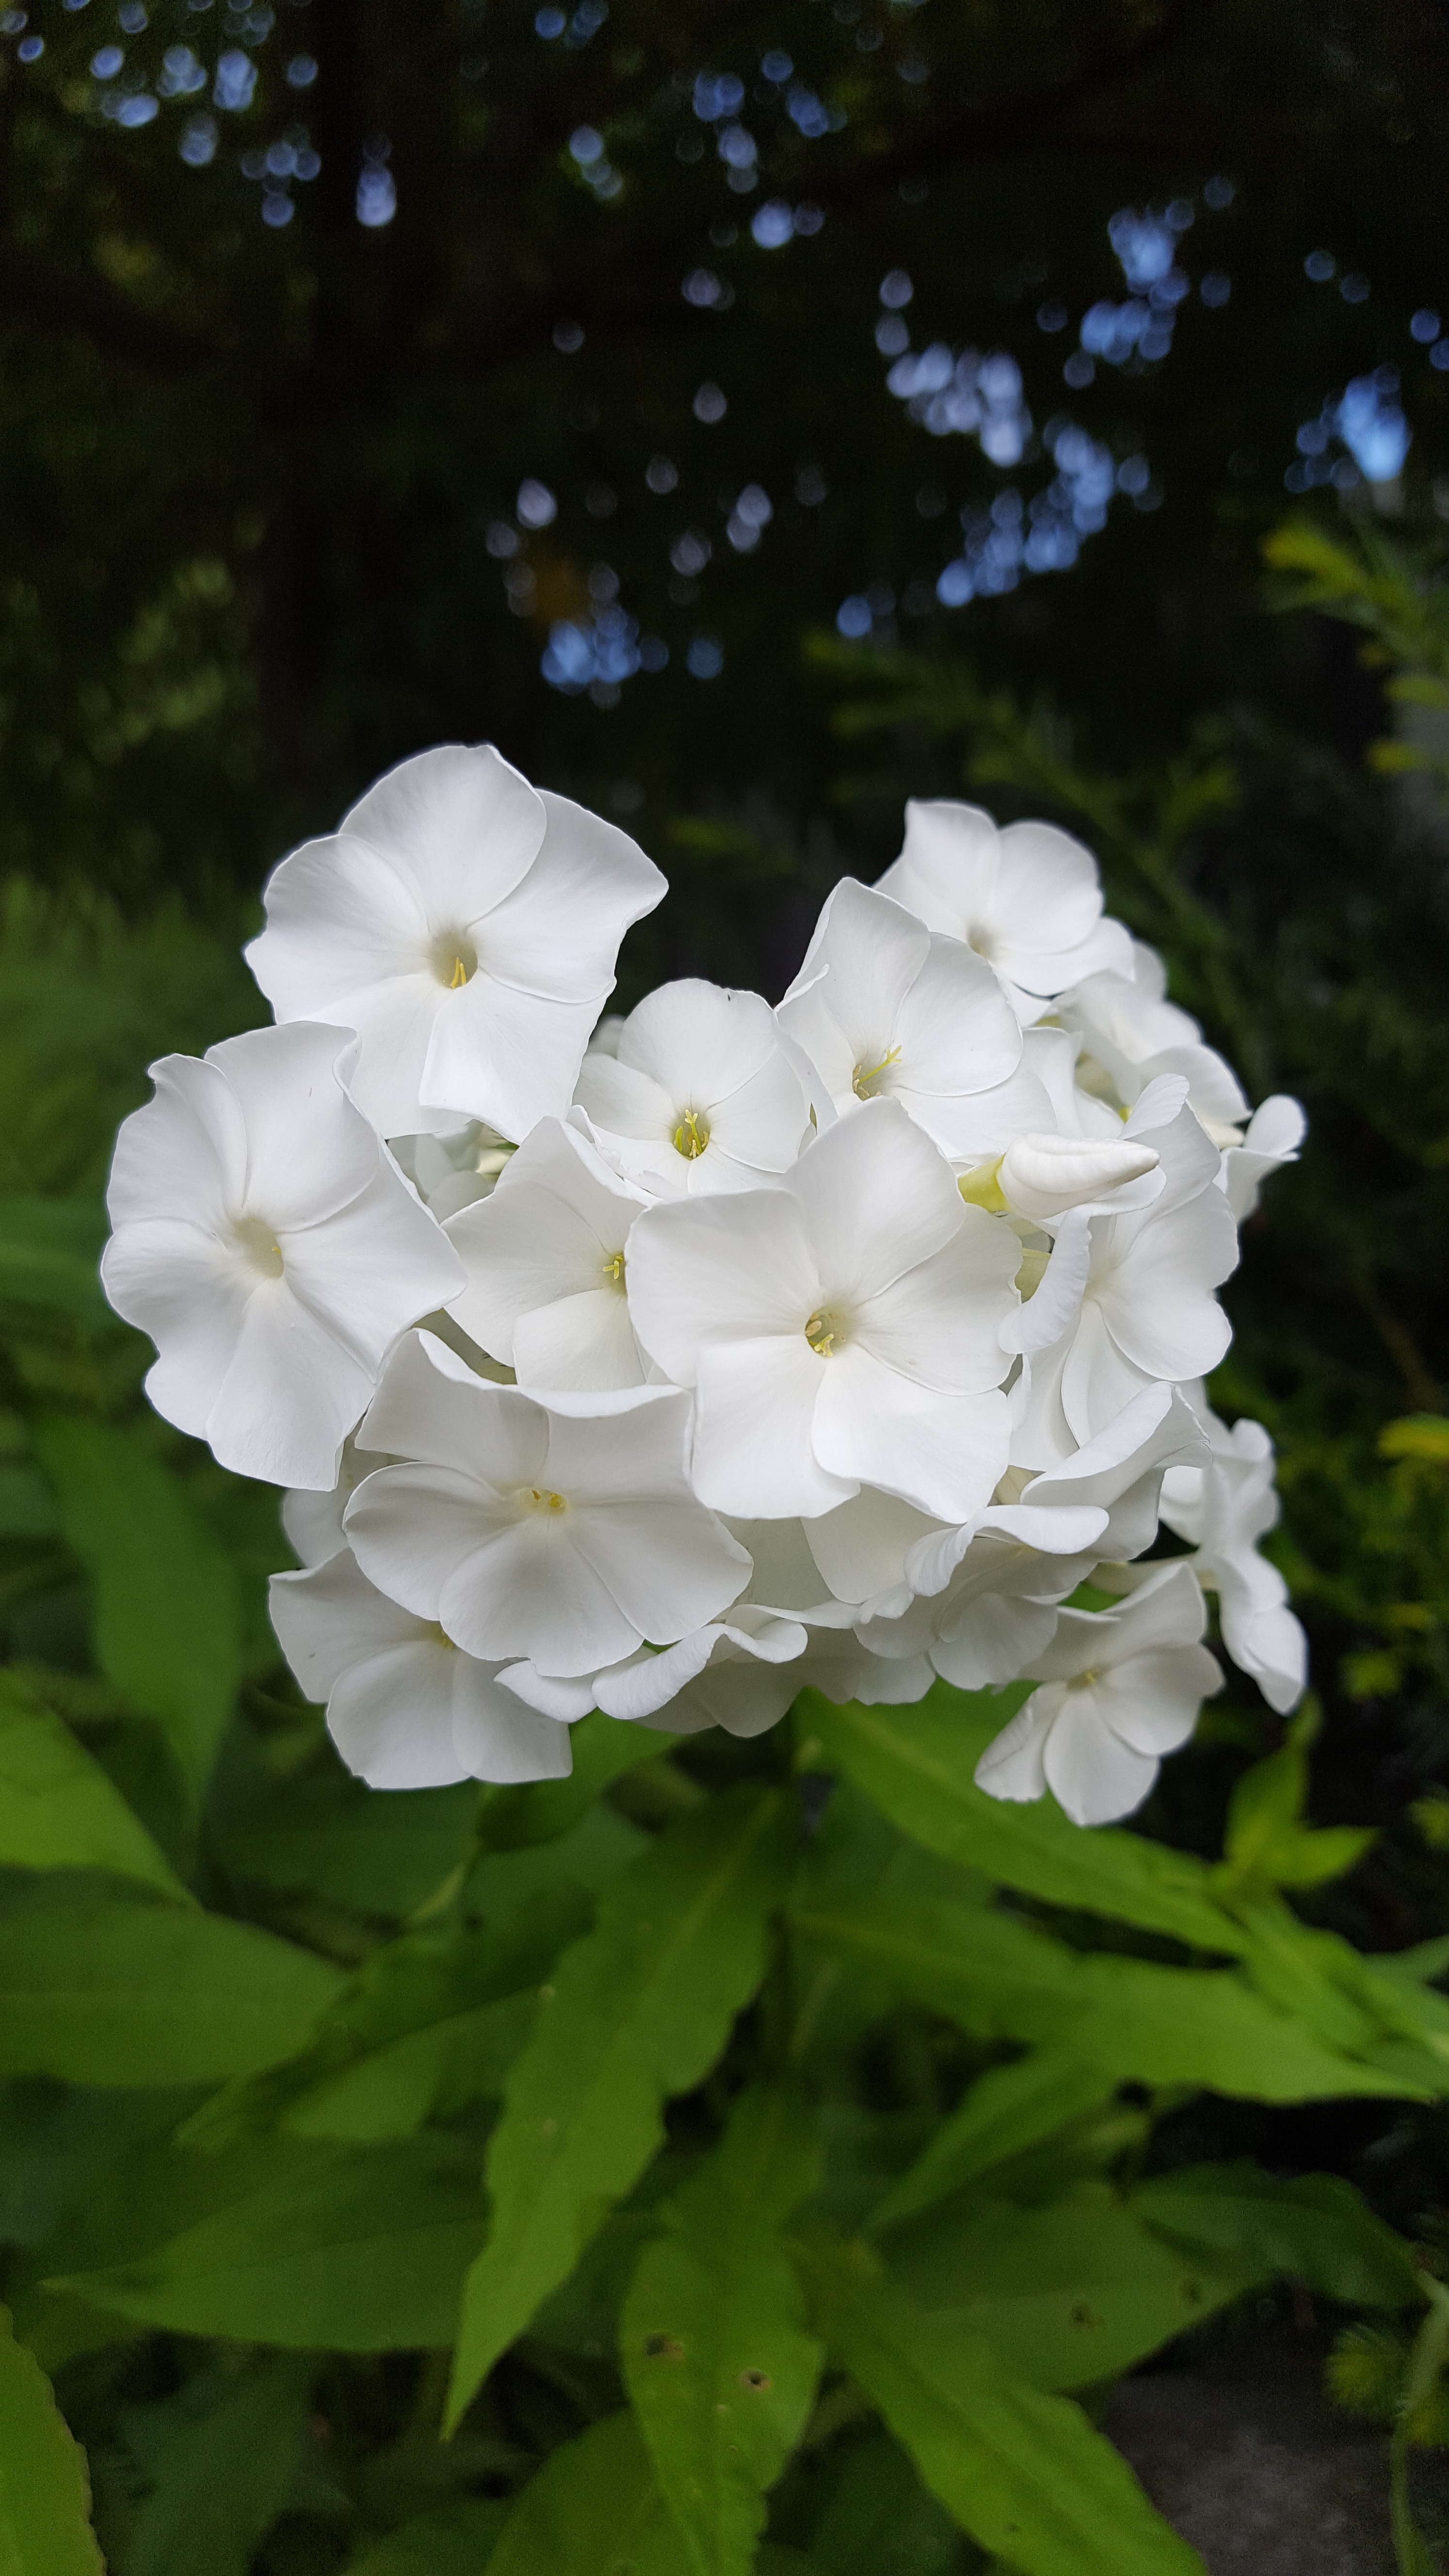
nature, blossom, plant, white, flower, petal, botany, flora, wildflower, jasmine, 5 petals, flowering plant, flowering time, white garden phlox, land plant